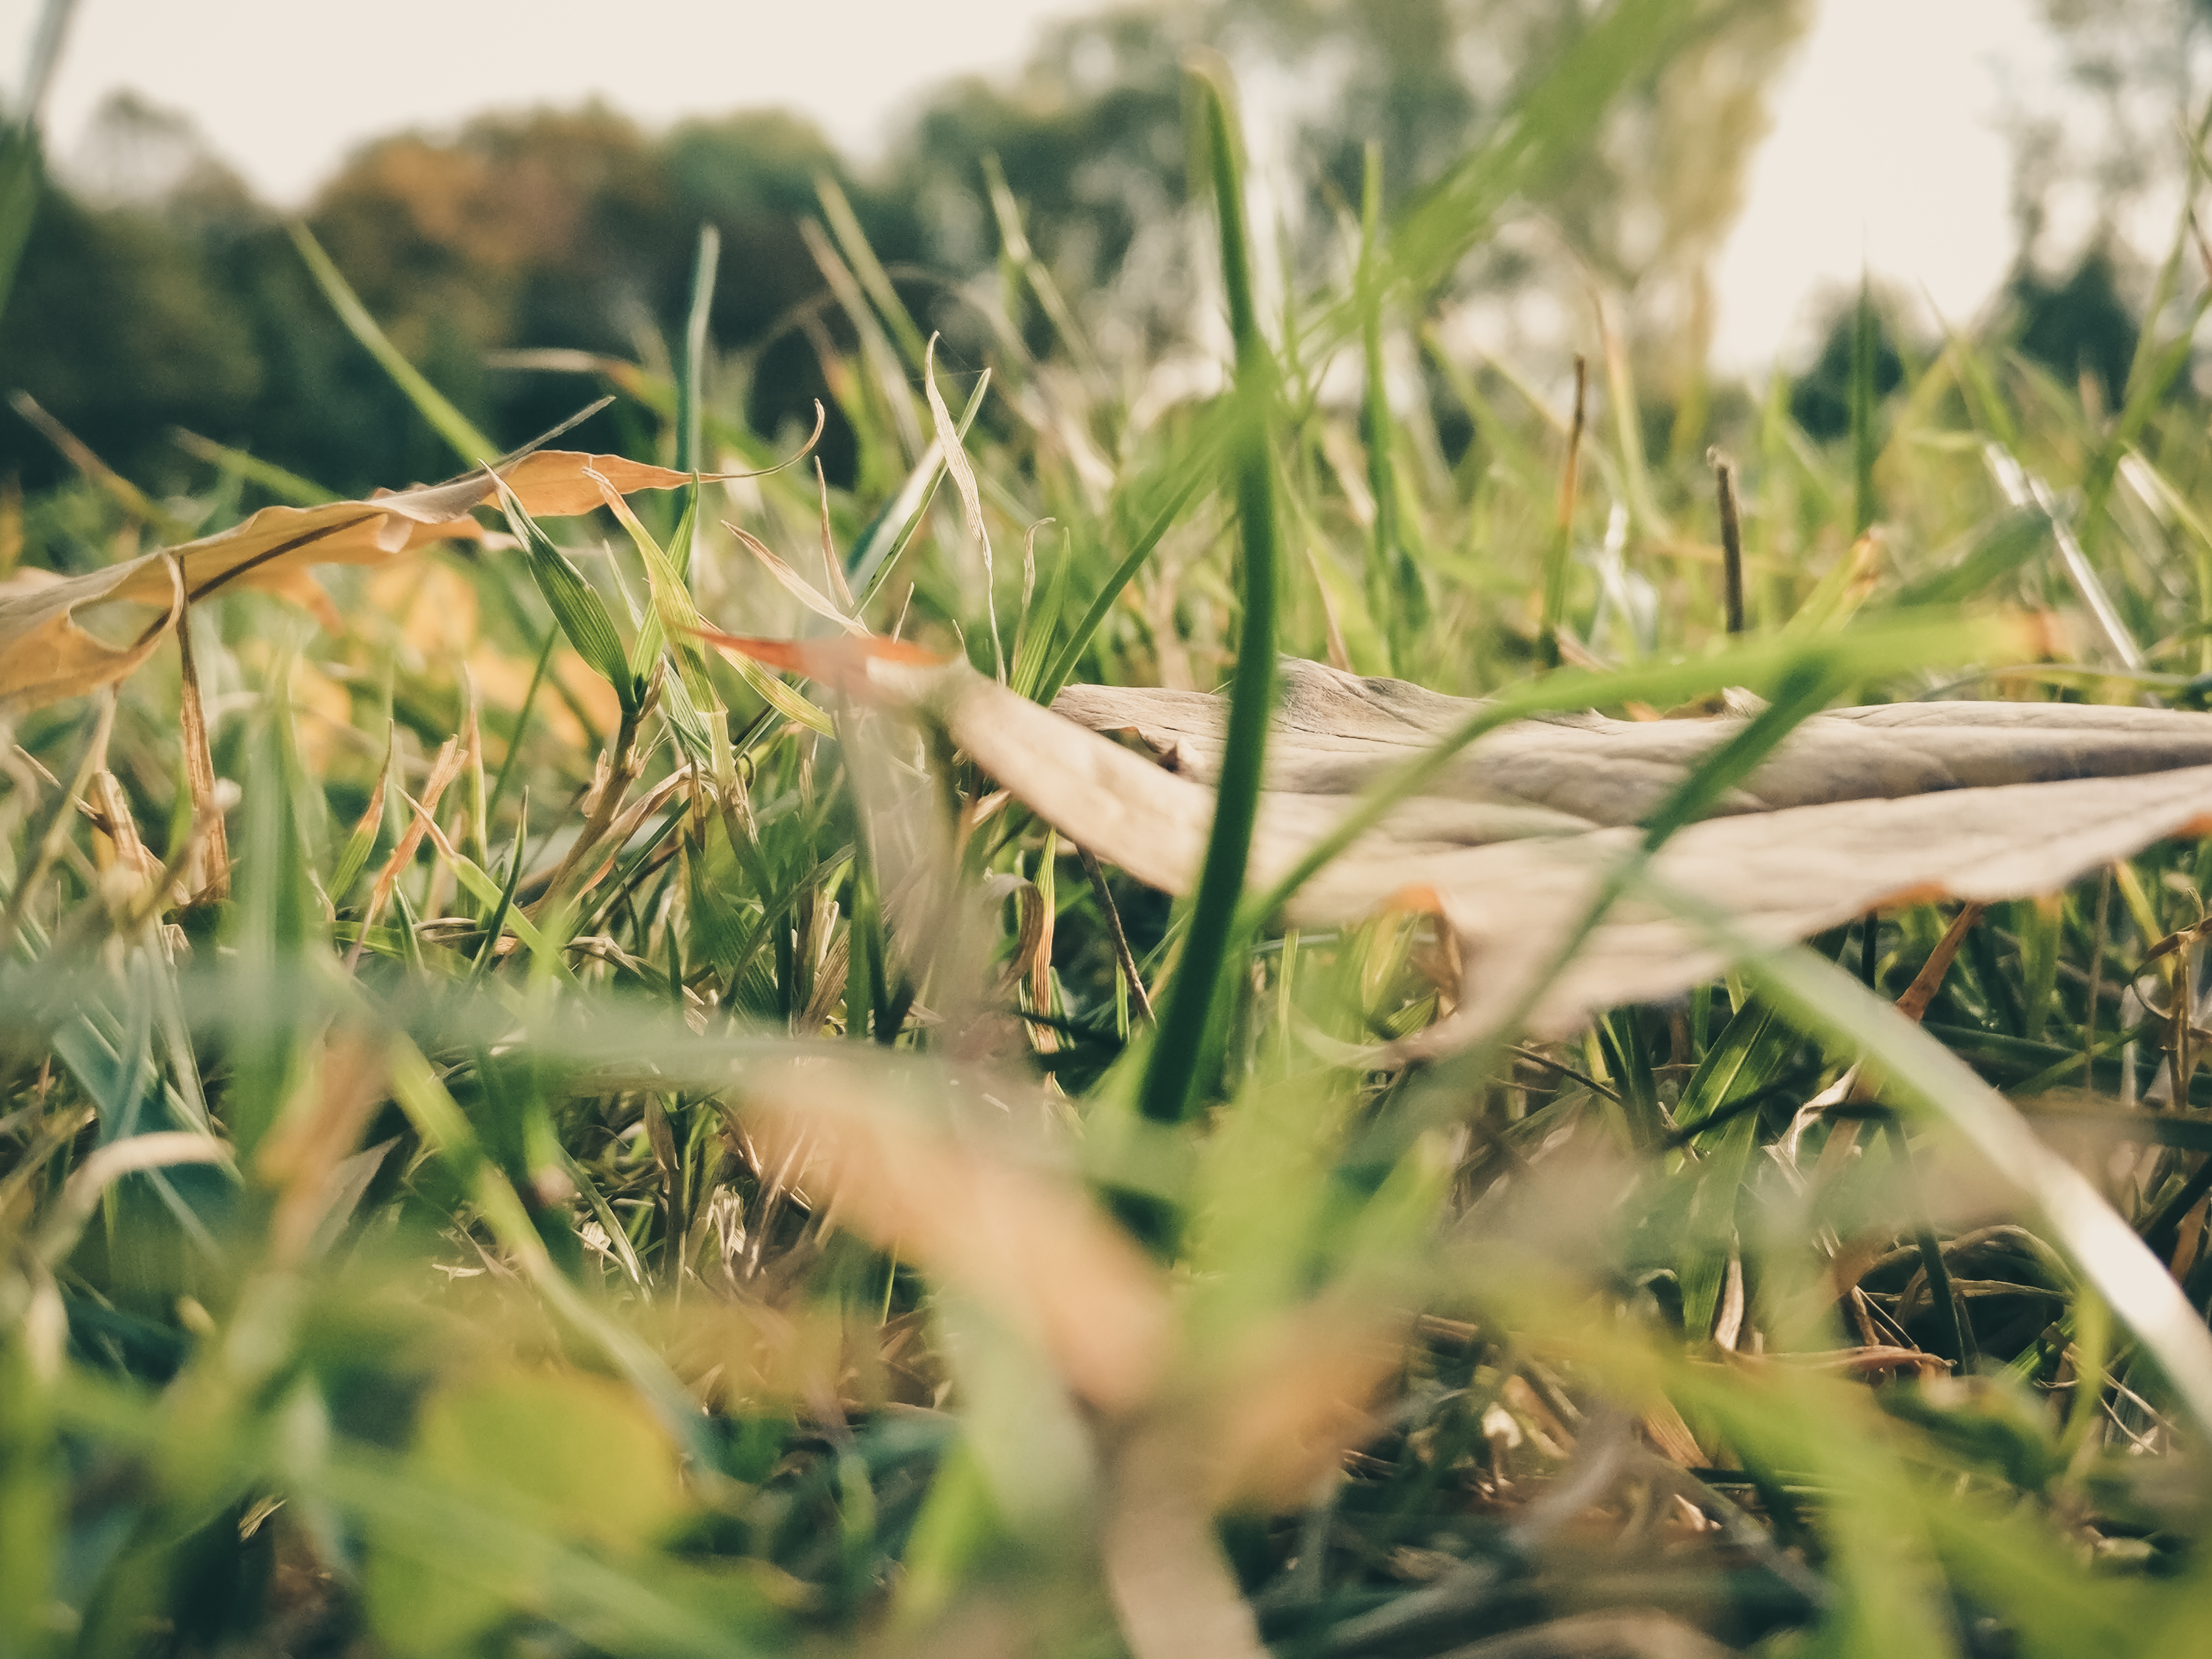
tree, nature, grass, branch, blur, growth, plant, sun, field, lawn, meadow, sunlight, leaf, flower, summer, food, green, crop, botany, agriculture, garden, flora, close up, leaves, outdoors, fallen leaves, macro photography, grass family, plant stem